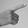
ASL letter: G